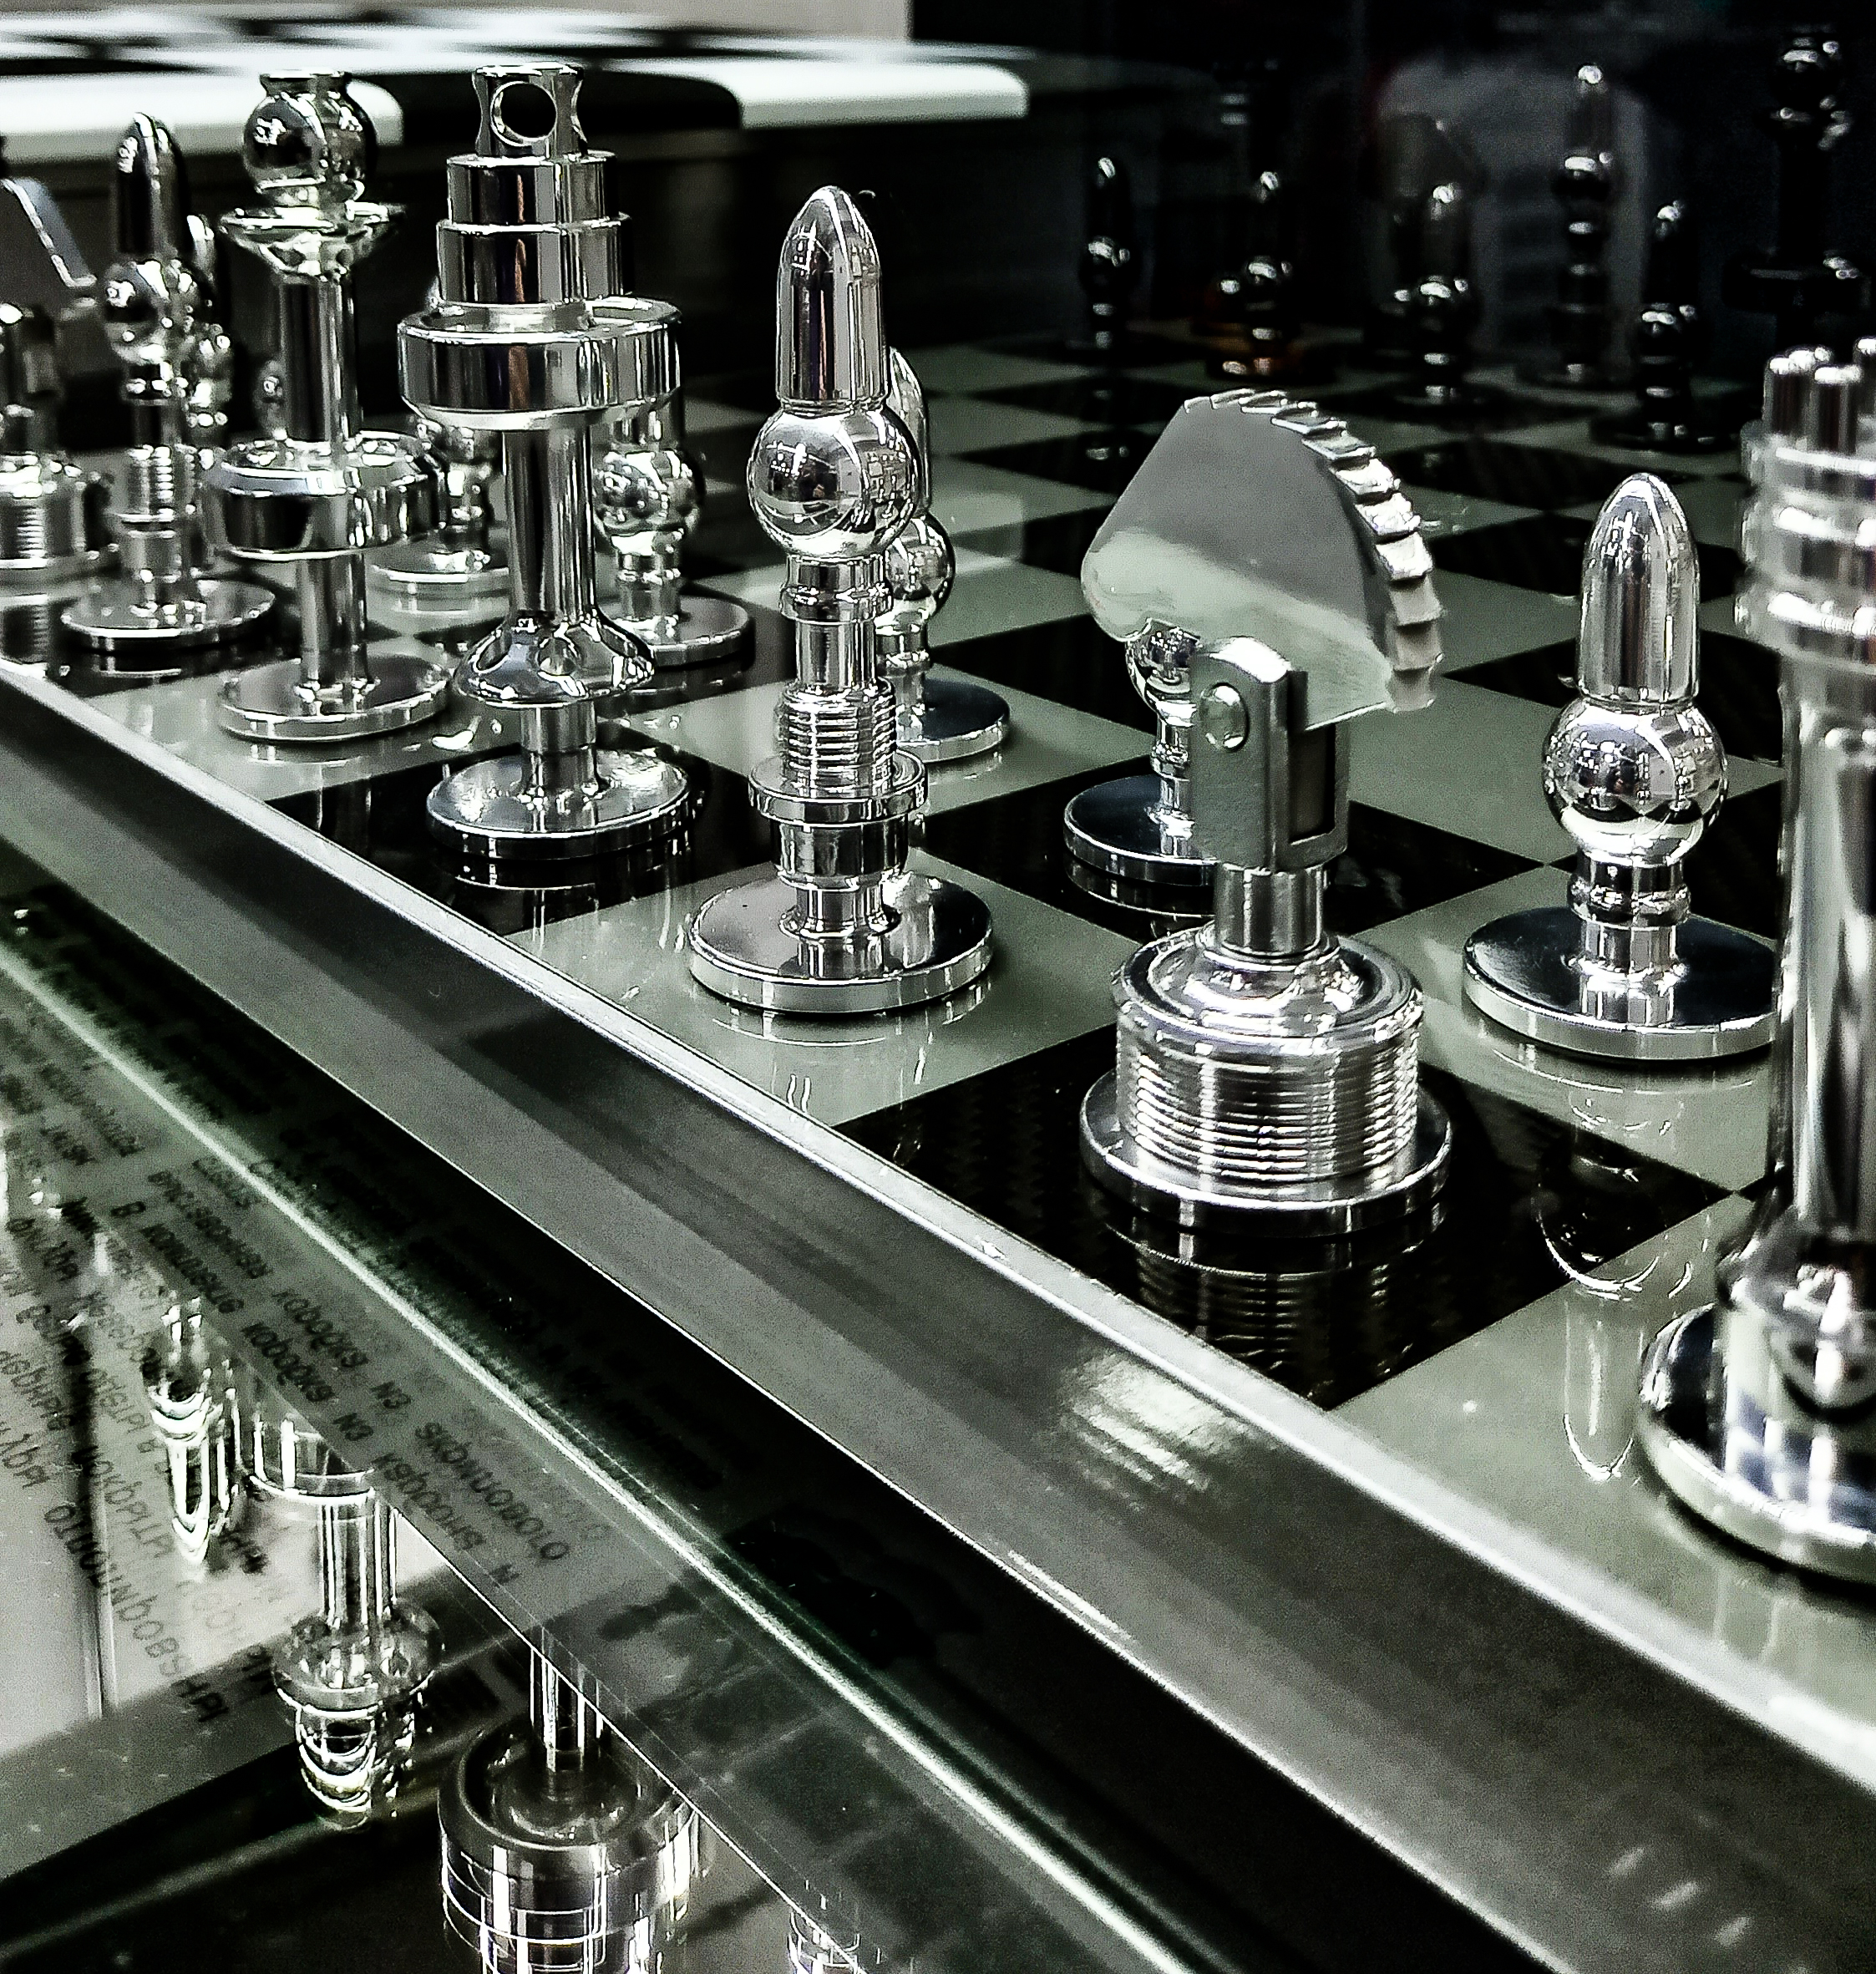
games, drinkware, barware, audio equipment, gas, machine, electronic device, technology, display case, metal, glass, engineering, electronic instrument, monochrome, titanium, steel, monochrome photography, collection, automotive design, nickel, room, electronics, still life photography